Ufa International Airport

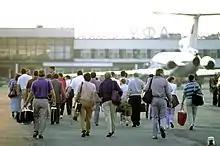
Ufa International Airport in 1989

On 11 May 1924, the building of the first aircraft hangar near Glumilino village was completed. On 15 May, a new aviation club opened within the Bashkirian branch of AFFVS.